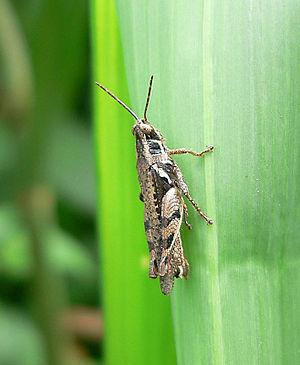
Les Catantopinae sont une sous-famille d'orthoptères caelifères de la famille des Acrididae.